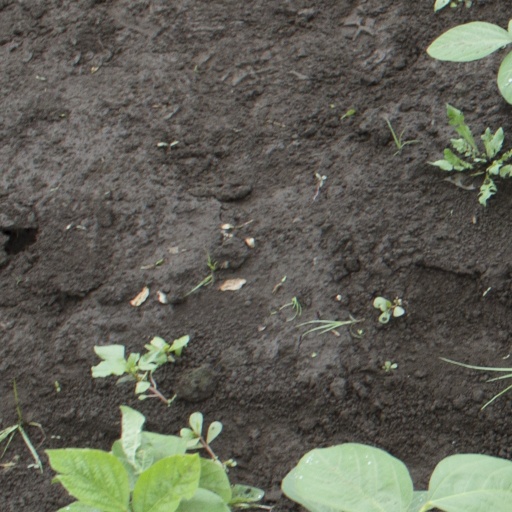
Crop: soybean